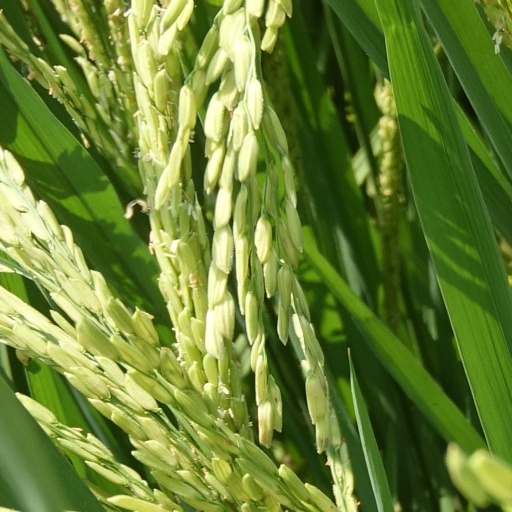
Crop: rice